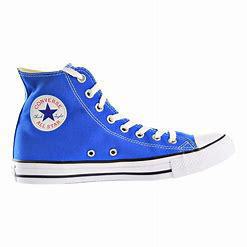
Brand: Converse
Model: Chuck Taylor All Star Hi